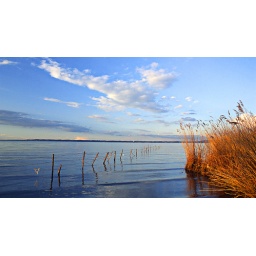
fence in lake